Barbarossa (musician)

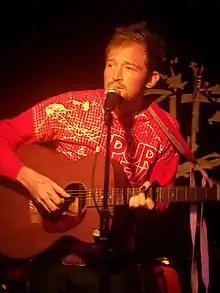
Barbarossa performing as part of the Fence Collective in late 2006

James Mathé, known professionally as Barbarossa, is a British singer-songwriter, producer, and musician known for his minimalist electronic music. Formerly part of the Fence Collective, Mathé first performed as Barbarossa in 2005, releasing his debut EP "Sea Like Blood" the same year. He is currently signed under the label Memphis Industries.